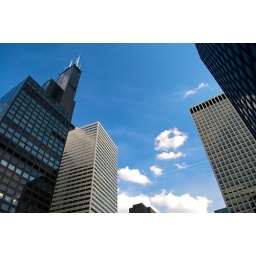
Towers under the blue sky